USS Wabash (1855)

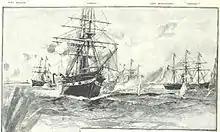
"Wabash" (foreground) with the Union fleet at Port Royal

After refit, "Wabash" departed Fort Monroe on 29 October 1861 to spearhead the Federal assault on Port Royal, South Carolina. The assembled invasion fleet was the largest yet organized by the Navy, containing 77 vessels and 16,000 Army troops under Brigadier General Thomas W. Sherman. The fleet ran into a hurricane on 1 November with devastating results.